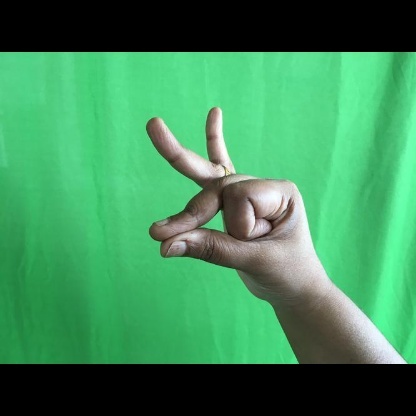
Mudra: Bramaram